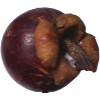
Label: mangostan